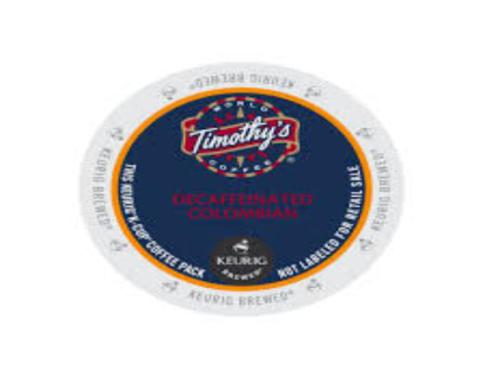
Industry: Food